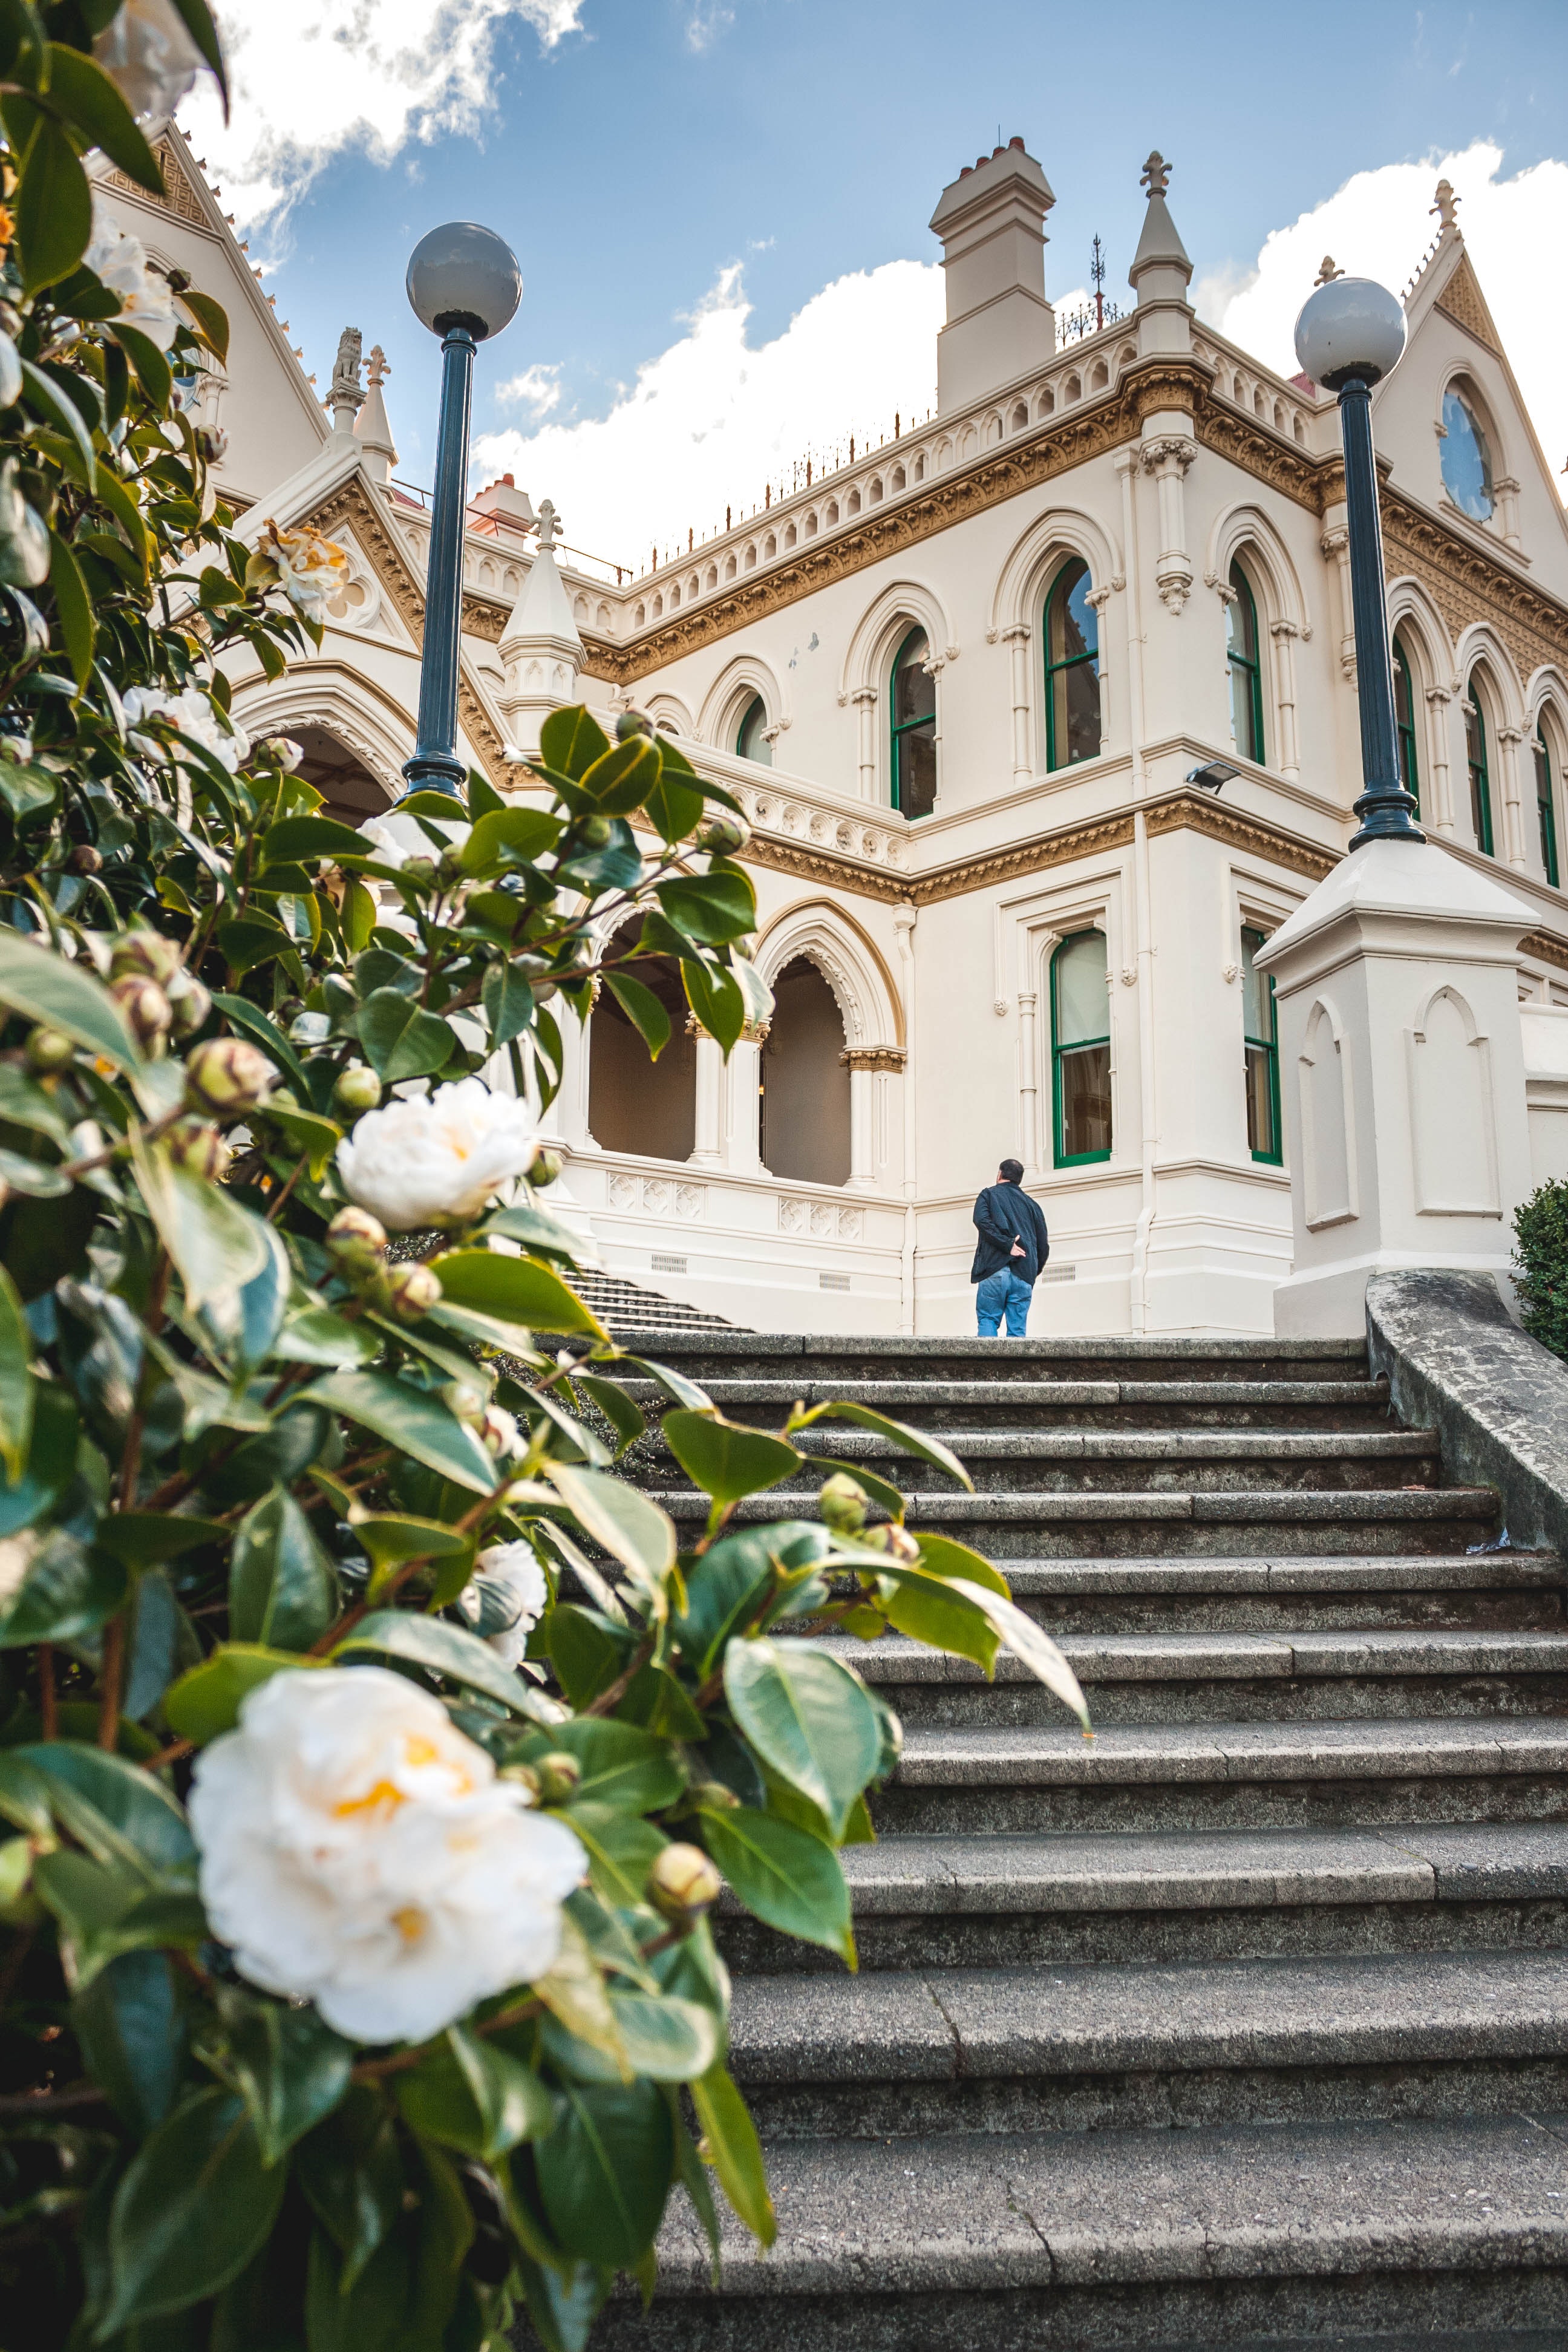
architecture, property, building, flower, house, town, plant, mansion, arch, home, tree, facade, real estate, neighbourhood, vacation, city, estate, street, tourism, window, palace, rose family, rose, villa